Pará State Museum

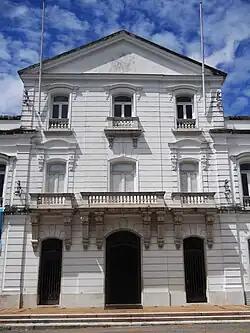
Main facade of Lauro Sodré Palace

The Pará State Museum (Portuguese: "Museu do Estado do Pará"), officially the Pará State Historical Museum ("Museu Histórico do Estado do Pará"), or MHEP, is a Brazilian government institute created in 1981 and currently housed in the Lauro Sodré Palace, in the Cidade Velha district of Belém. It hosts a variety of exhibitions by contemporary artists and promotes documentation, collection research, scientific dissemination and the preservation of Pará's social and historical memory.